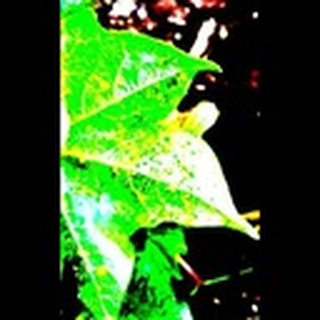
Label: cotton_aphids